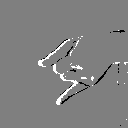
ASL letter: j